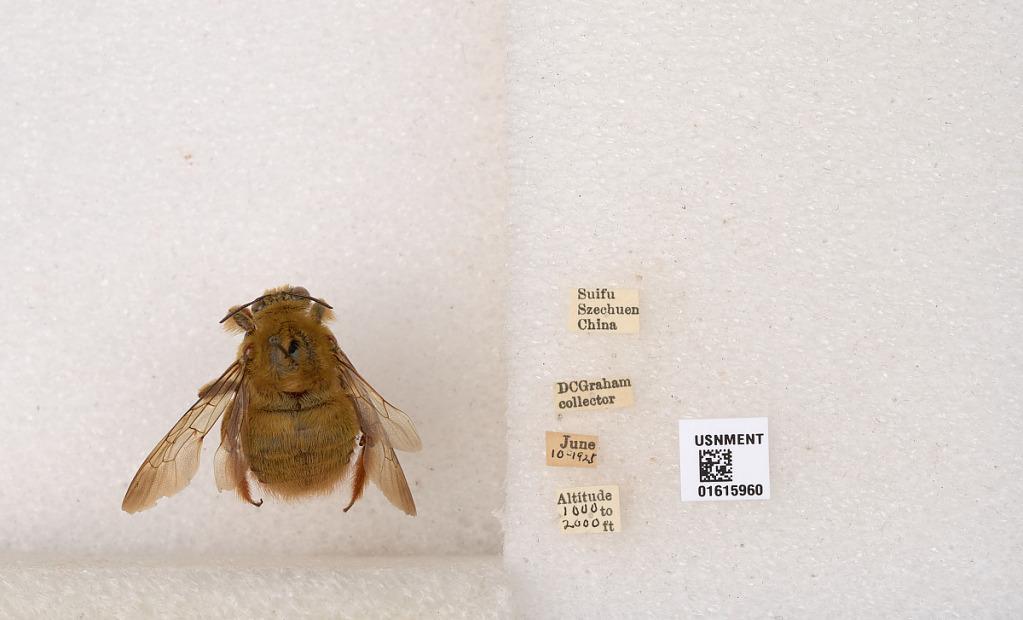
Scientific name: Xylocopa (Koptortosoma) sinensis Smith
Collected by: D. Graham
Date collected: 1925-6-10
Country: China
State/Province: Sichuan
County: Ybin Shi
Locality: Suifu